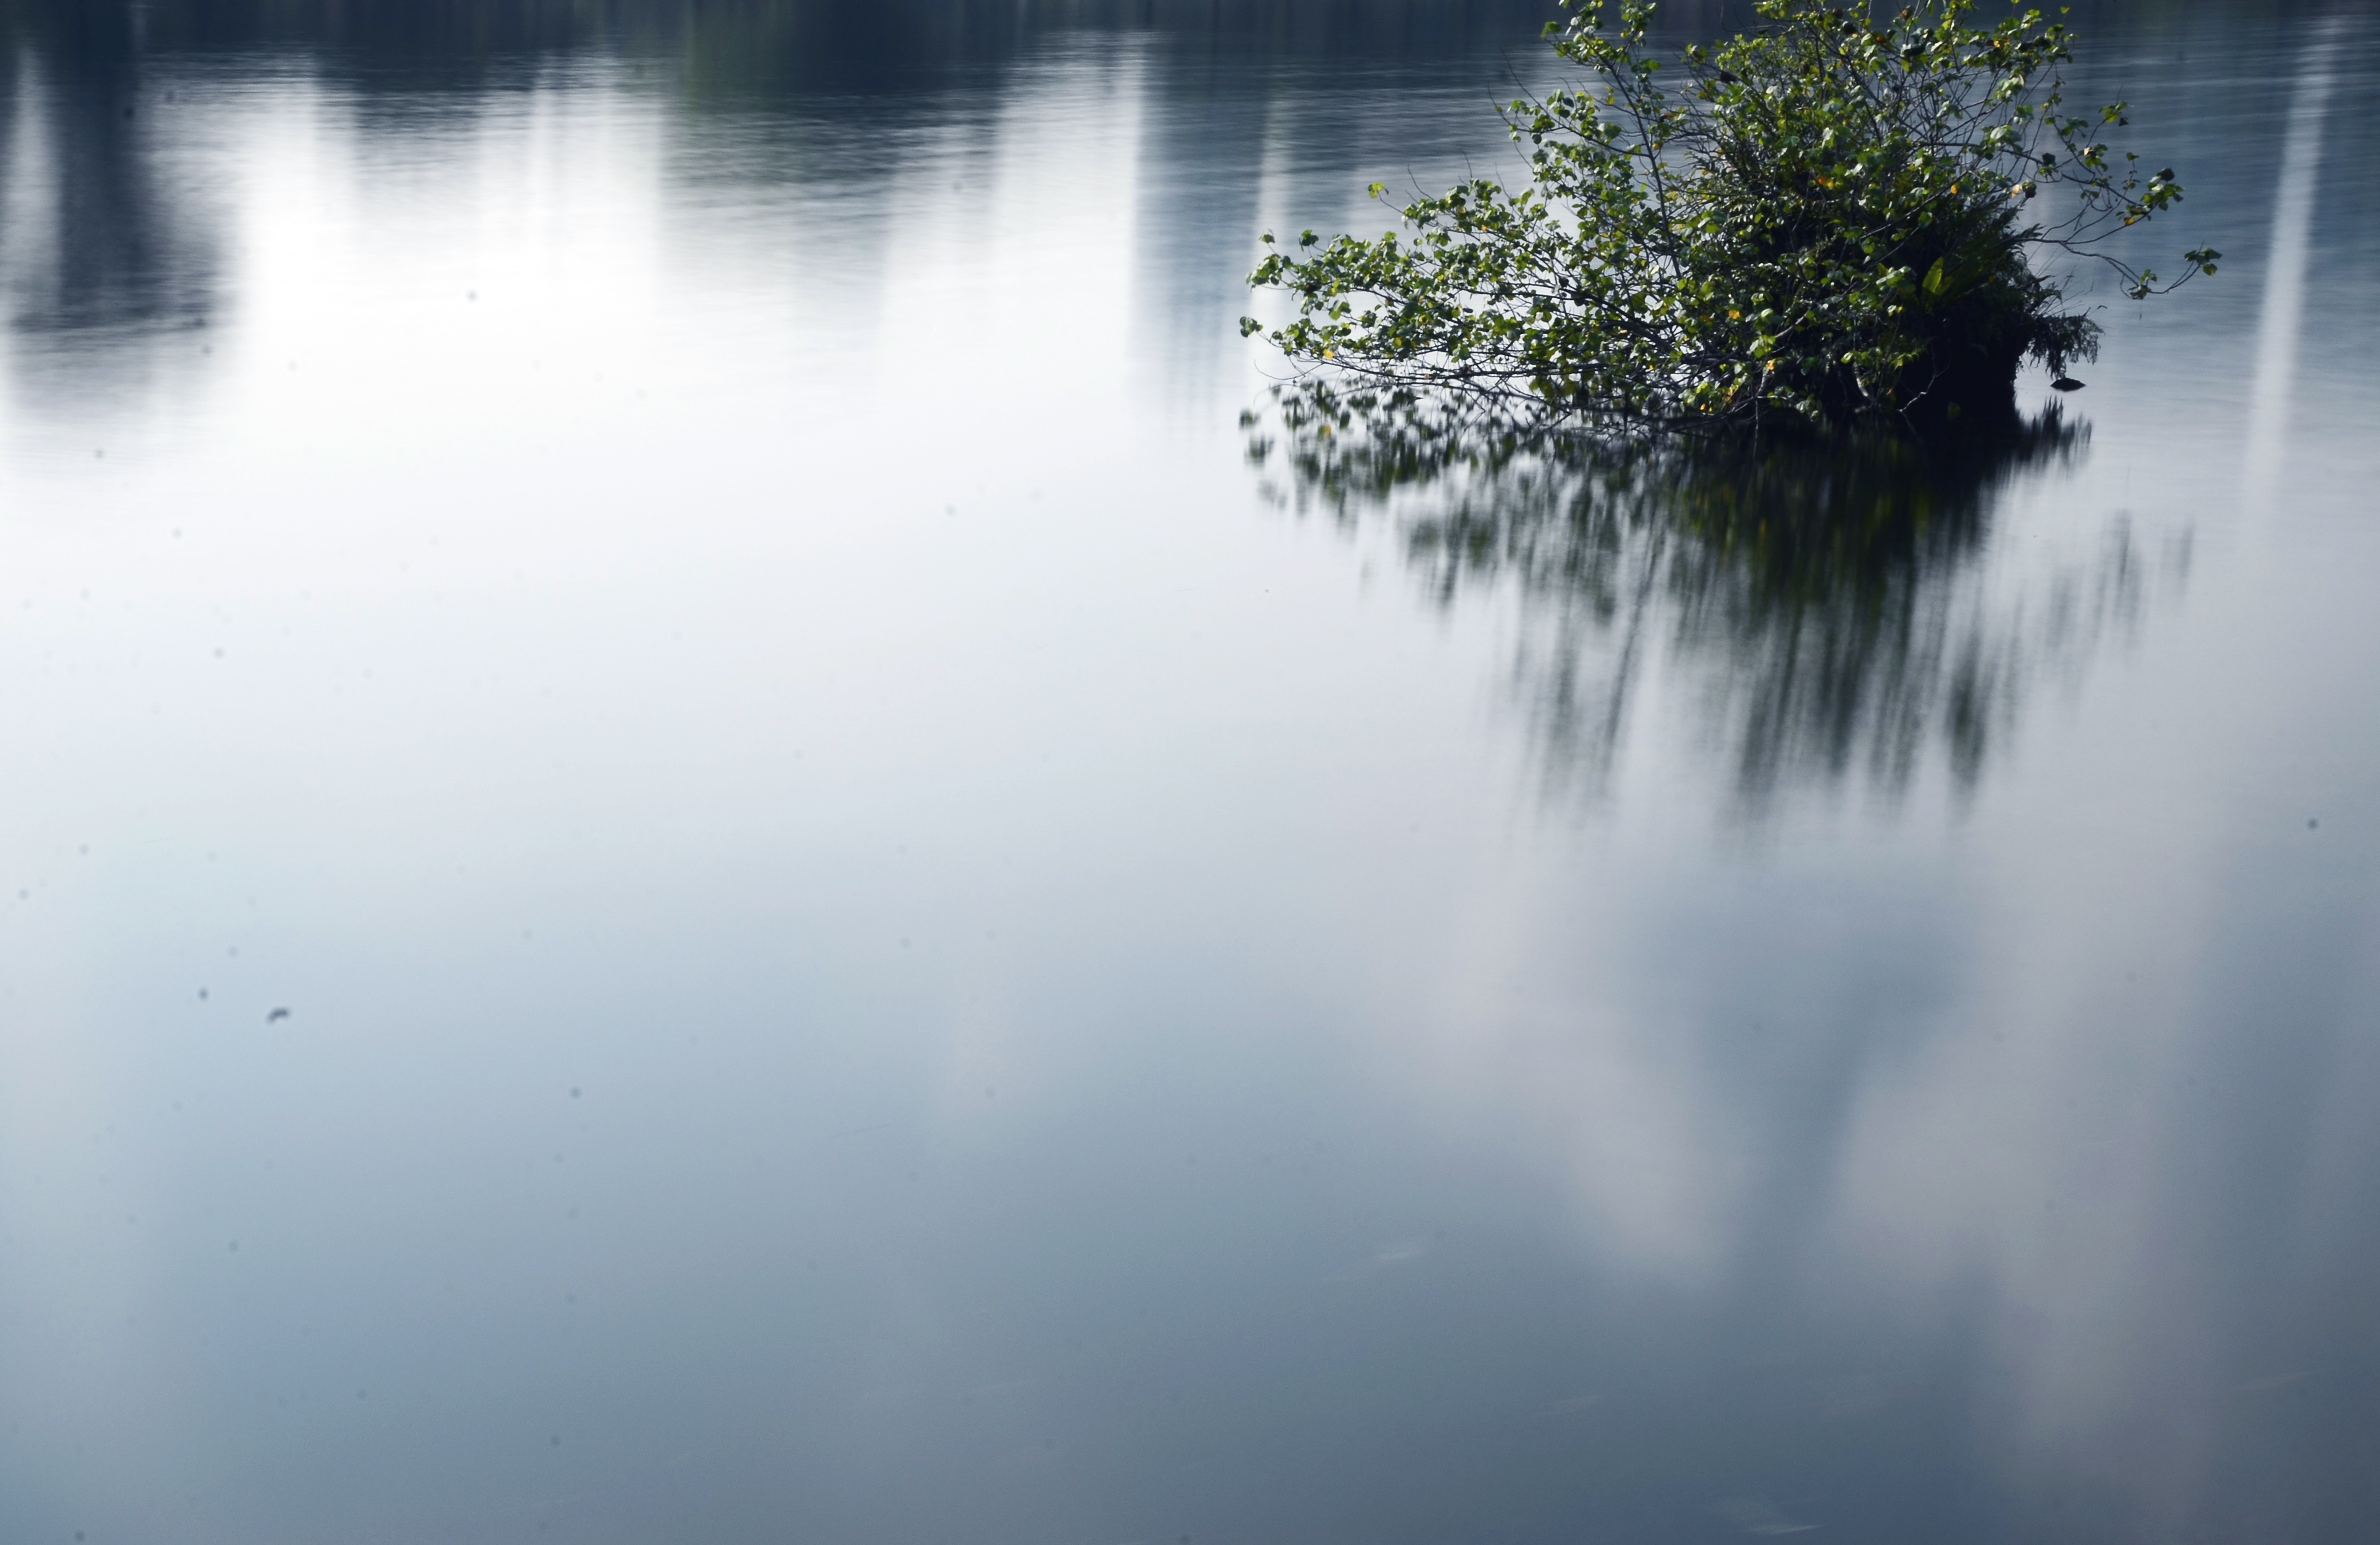
water, fog, mist, sunlight, morning, reflection, weather, freezing, atmospheric phenomenon